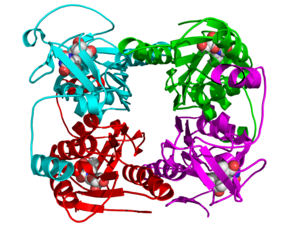
La thymidine kinase est une transférase qui catalyse la réaction :